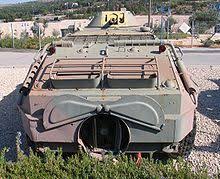
Label: BTR-60